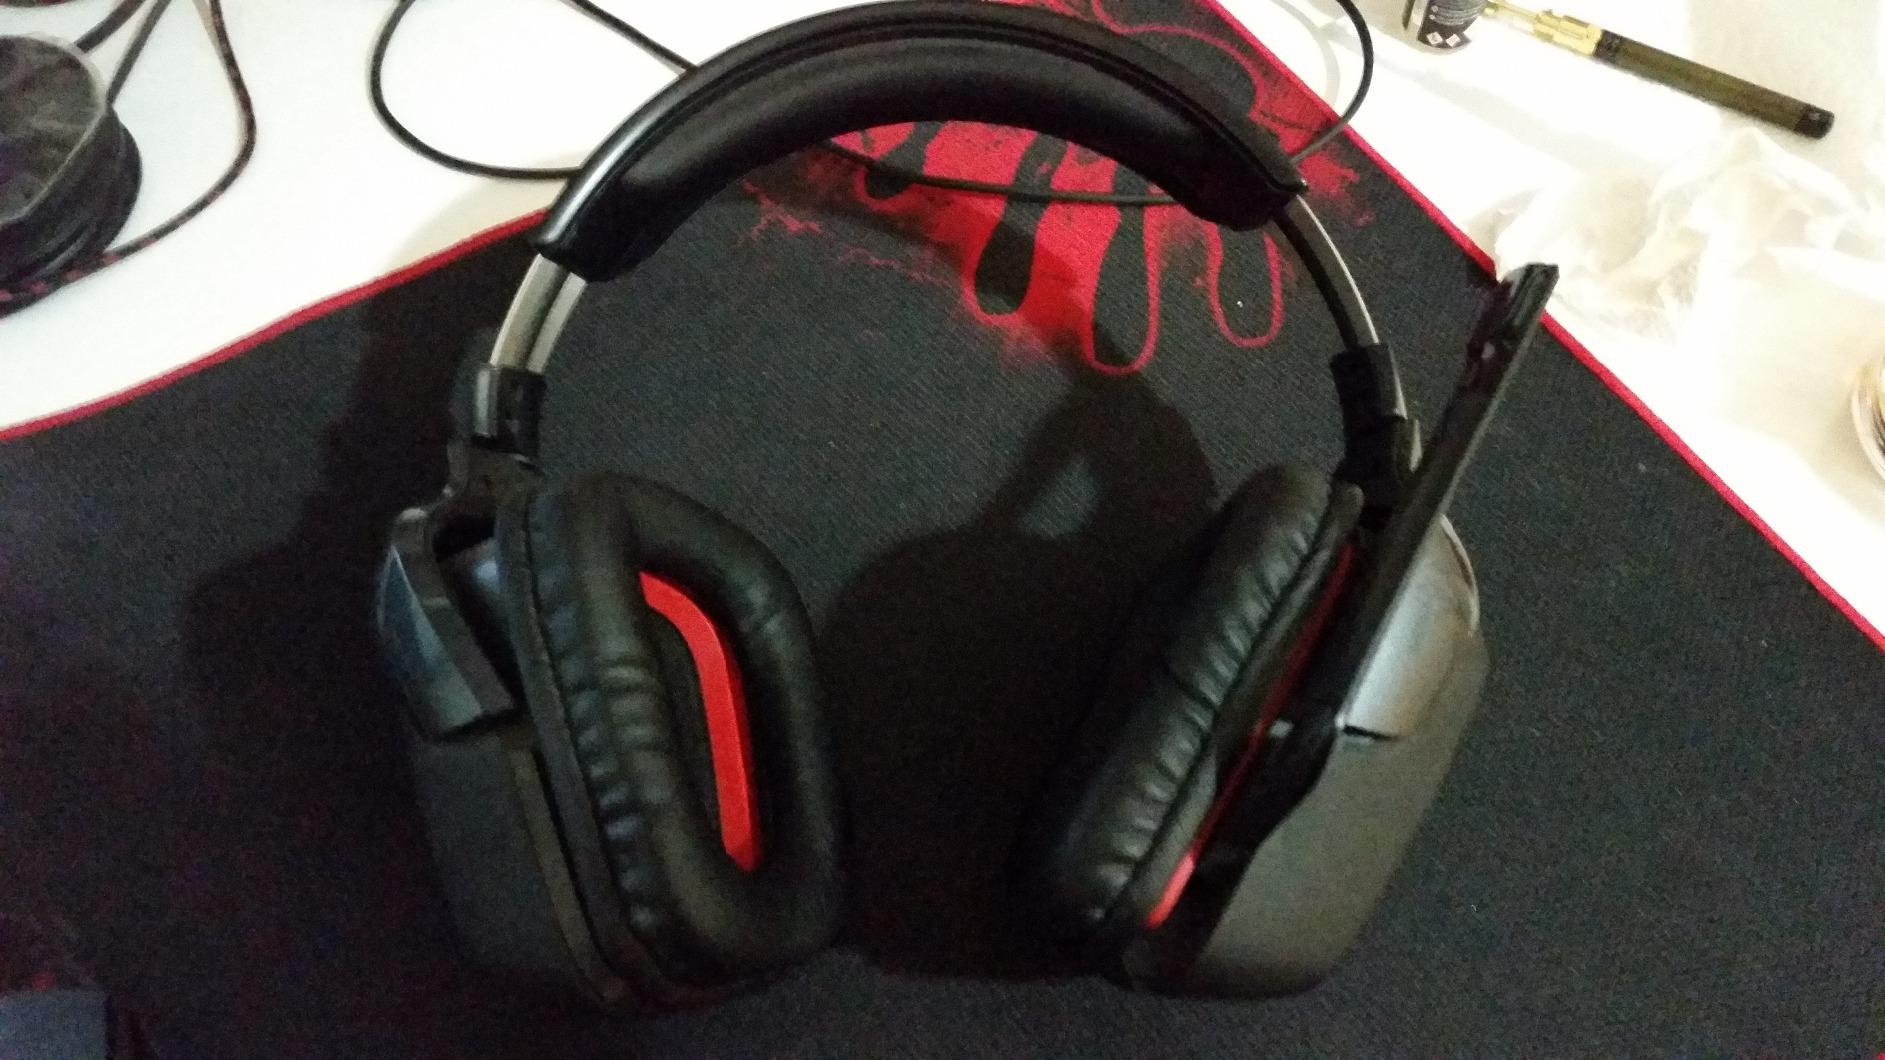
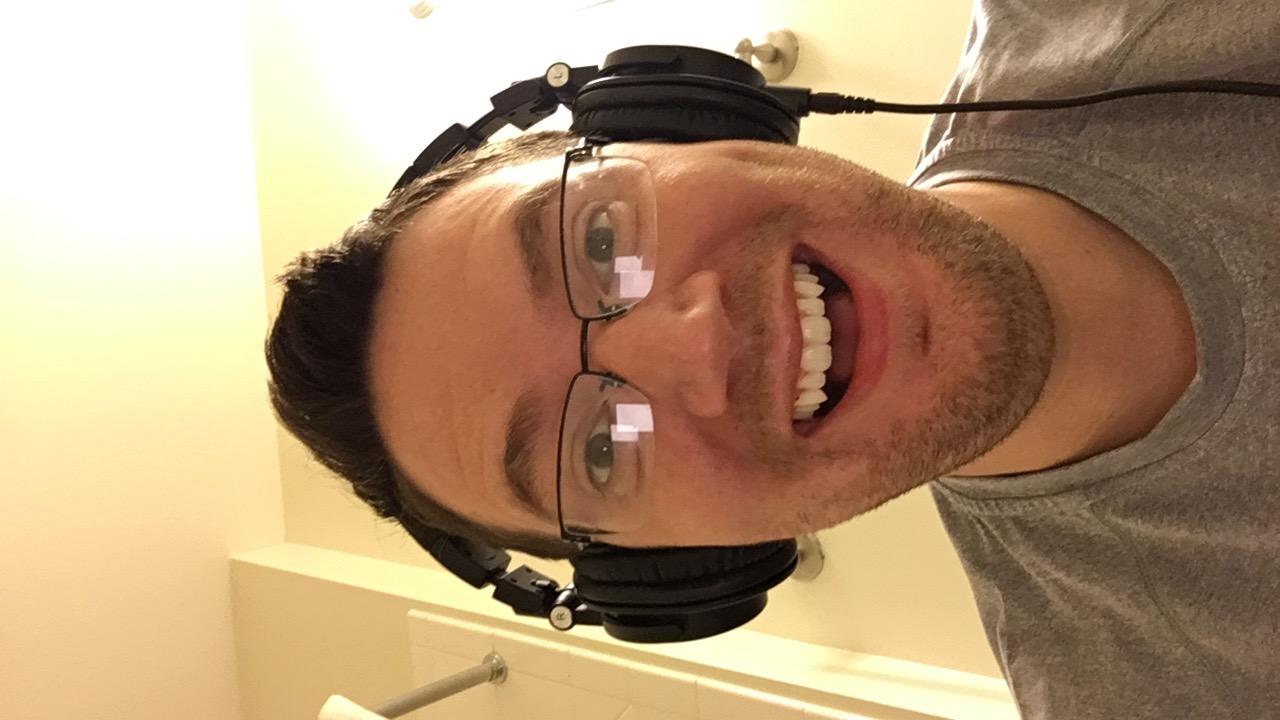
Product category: headphones
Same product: no